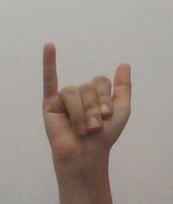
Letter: ya